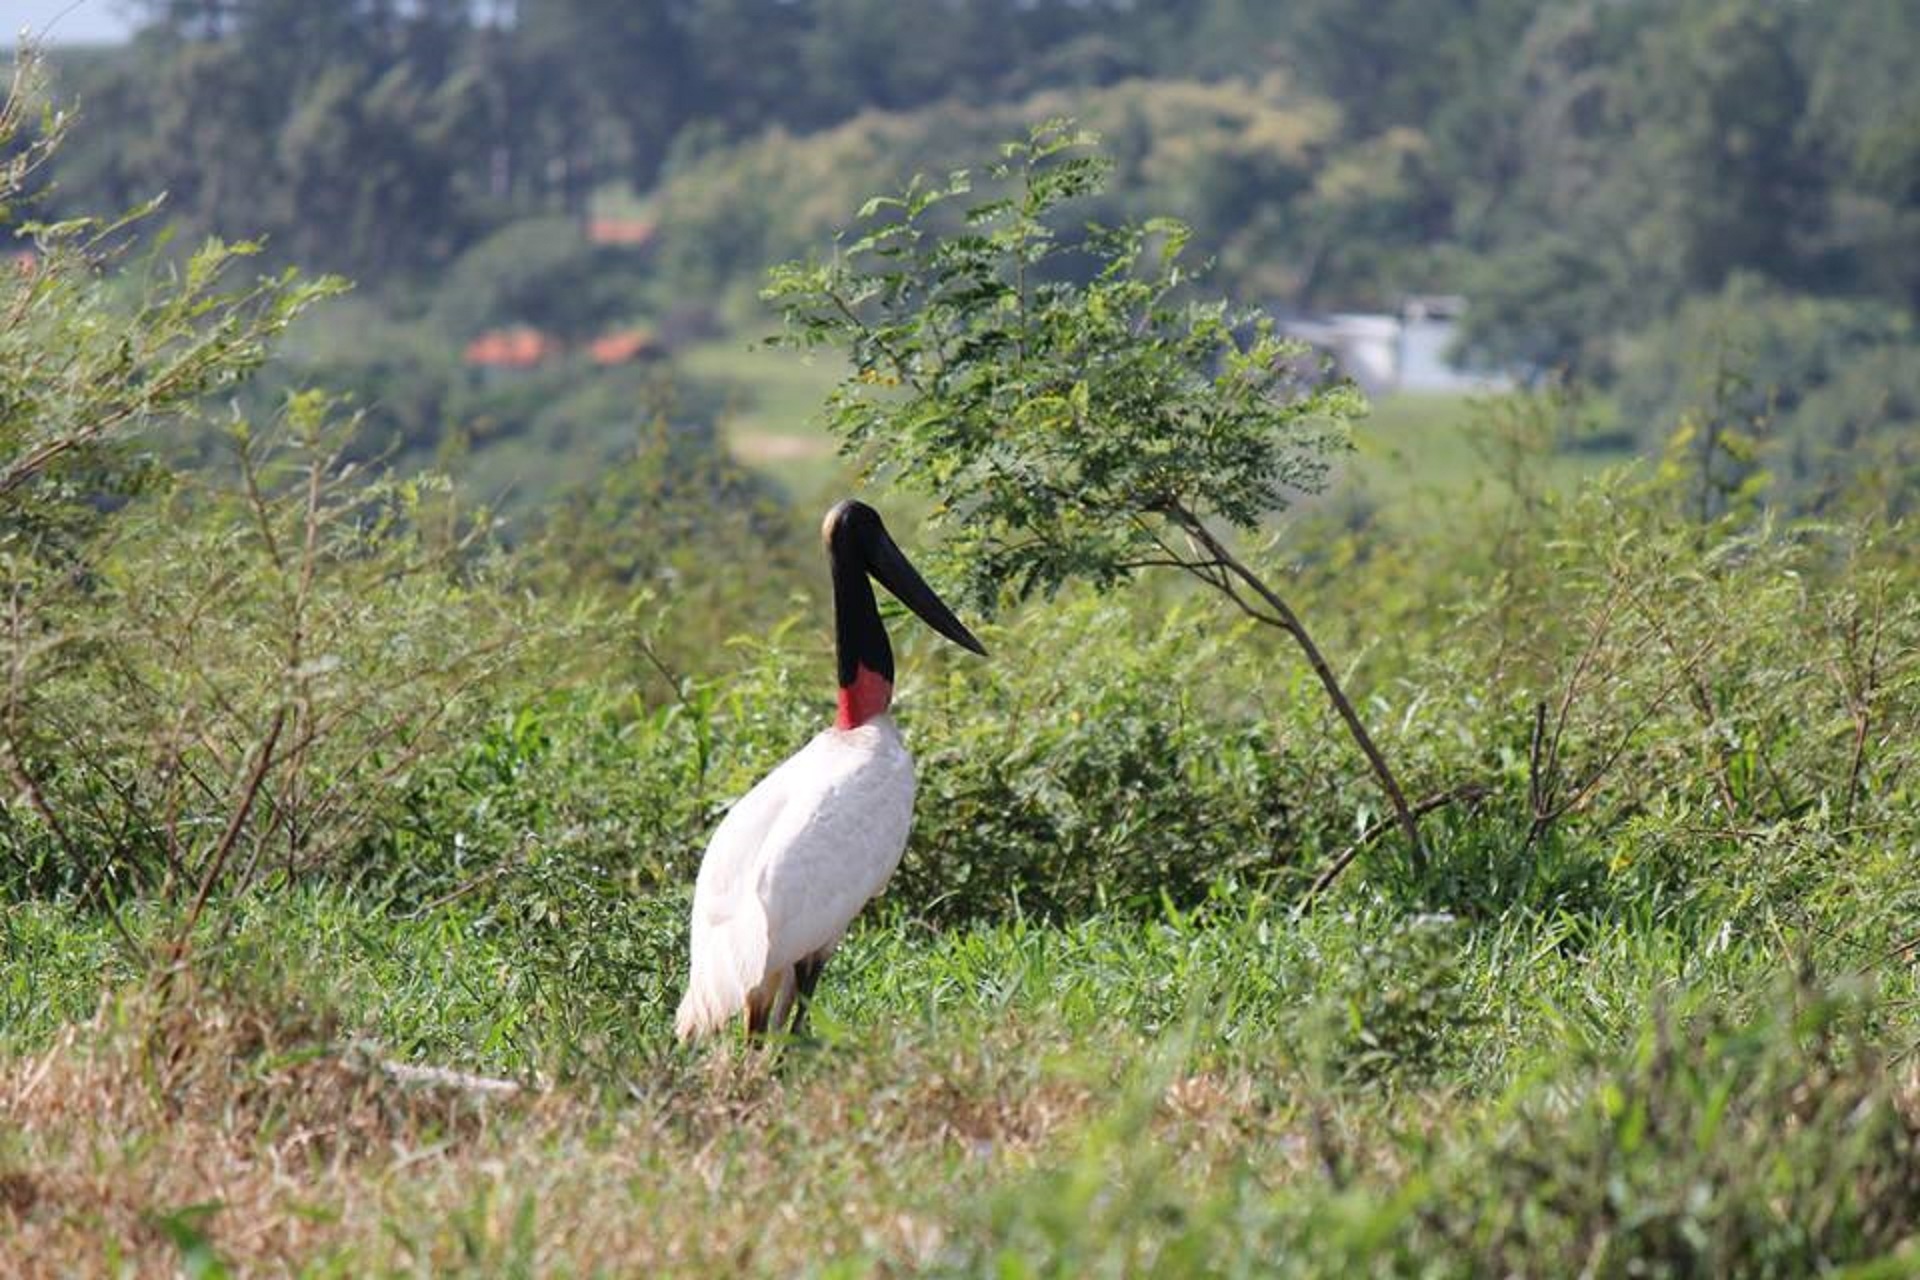
nature, bird, wildlife, fauna, stork, habitat, heron, tropical birds, ciconiiformes